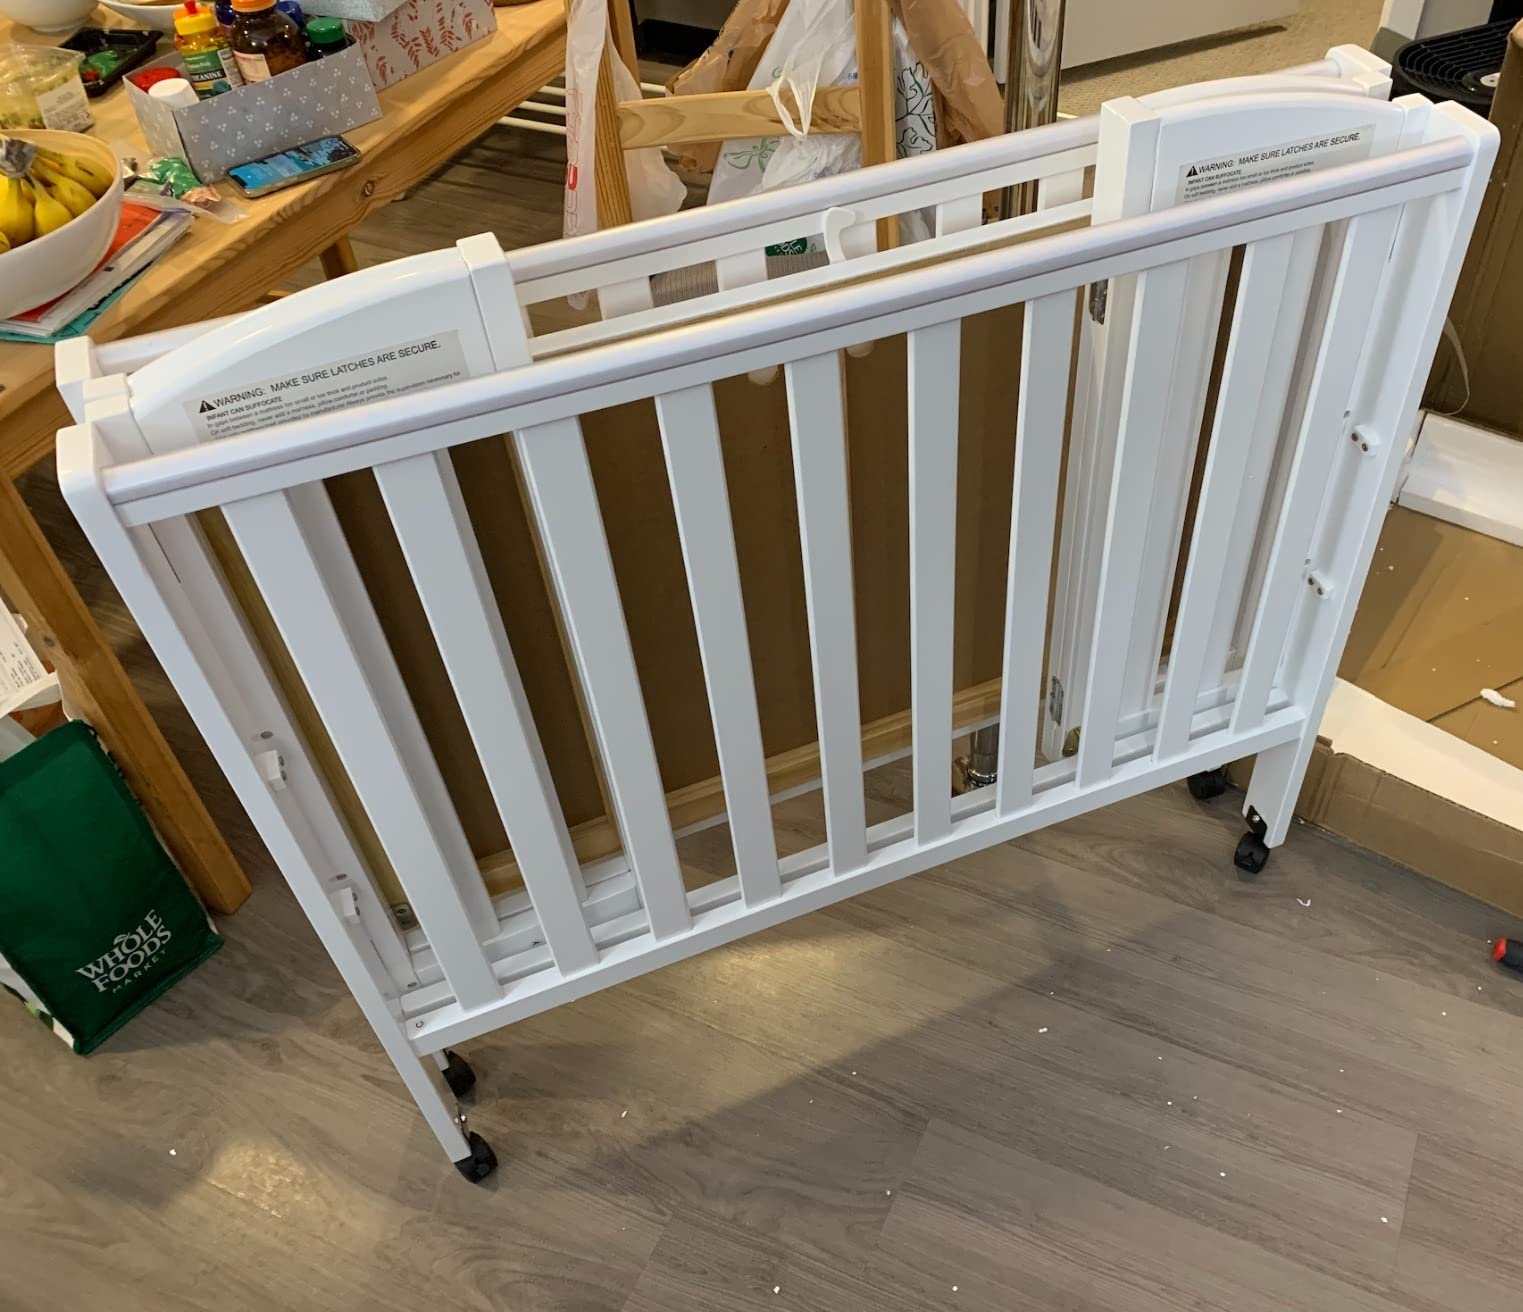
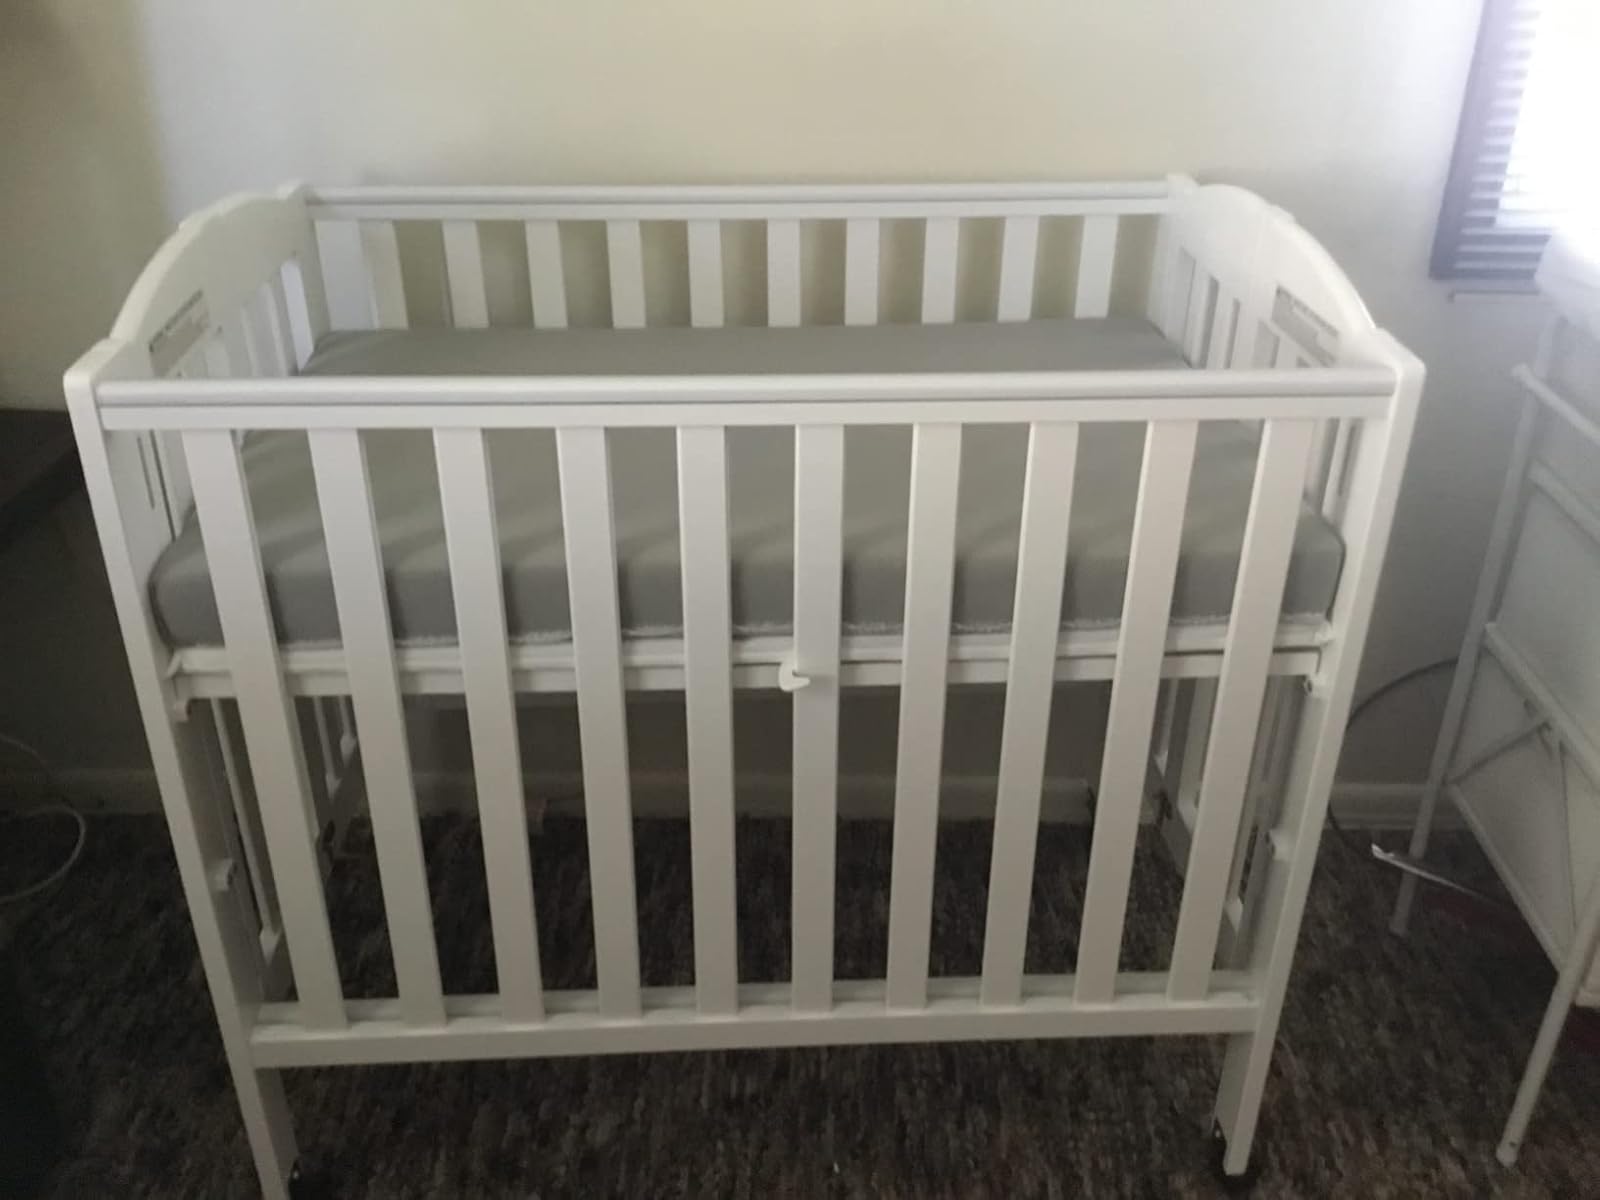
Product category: products_crib
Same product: yes